Chili Line

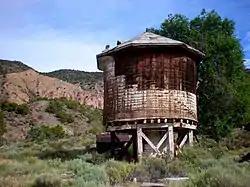
Old water tower at the Embudo Station

Only a few branches were constructed along the Chili Line. During the 1880s and 1890s two short timber spurs were built, one from No Agua to Stewart Junction, and another west from Taos Junction to La Madera for use by the Hallack & Howard Lumber Company for finished lumber products. A line along the Rio Chama from Chamita to the D&RG's San Juan Extension was under construction, with a railbed built as far as Abiquiú. This line started at a wye junction north of the depot at Española and immediately south of the Chili Line's Rio Chama trestle, however, no track was ever laid beyond the wye. In 1903 the D&RG and the New Mexico Central Railway opened Santa Fe Union Station on a site adjacent to the AT&SF's depot. The new station replaced an older one on the north side of the Santa Fe River next to the D&RG's terminal facilities. The D&RG was interested, along with others, in connecting Taos to its system, but surveys indicated that such a connection was not feasible. Instead the name of a station from Taos was restyled Taos Junction in 1915. The line struggled to turn a profit; road transportation began to outcompete the train, and the quality of the timber shipments was low. The railroad continued to operate until the Interstate Commerce Commission approved DRG&W's abandonment in 1941. The line closed amid Santa Fe's annual fiesta in September 1941. The DR&GW proposed reusing some of the line's infrastructure for use on a railroad along the Burma Road in a then embattled Southeast Asia. Despite some local outcry and national media attention the railway was completely dismantled in 1942. As of 2017, the majority of the Chili Line's former right of way is still relatively intact.